Heart of Shimmer Championship

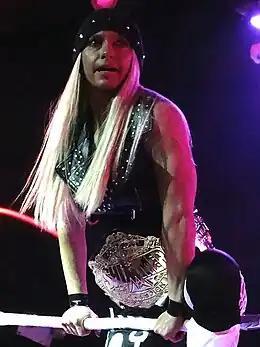
Dust with the Heart of SHIMMER championship around her waist in 2019.

The Heart of Shimmer Championship (stylized as Heart of SHIMMER Championship) is a women's professional wrestling championship in Shimmer Women Athletes. Championship reigns are determined by professional wrestling matches, in which competitors are involved in scripted rivalries. These narratives create feuds between the various competitors, which cast them as villains and heroines.